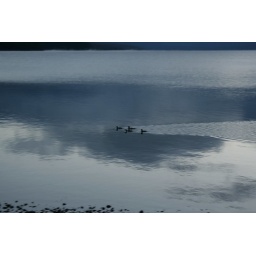
a family of ducks on the lake in the early morning